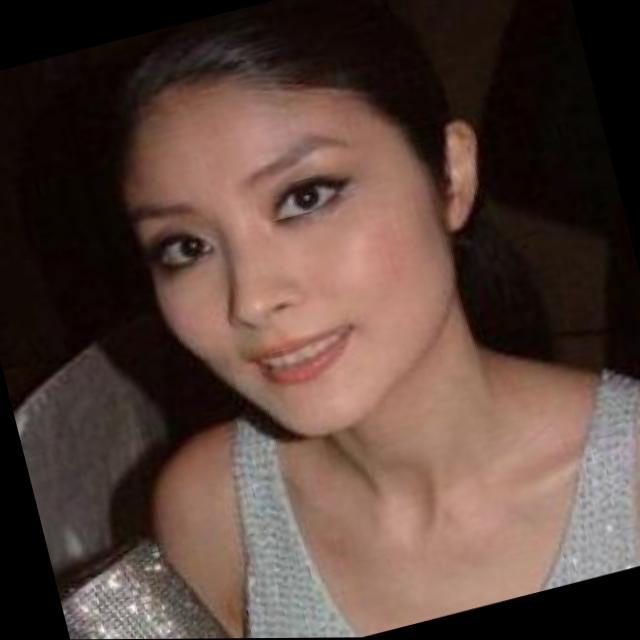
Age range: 21-44